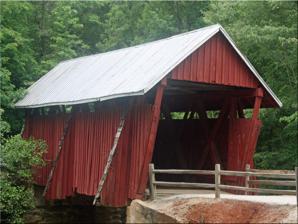
Building: Campbell's Covered Bridge
Country: United States of America
Year built: 1909
Bridge in Greenville County, South Carolina Campbell's Covered Bridge A photo of Campbell's Covered Bridge near Gowensville, South Carolina. Coordinates 35°5′9″N 82°15′51″W / 35.08583°N 82.26417°W / 35.08583; -82.26417 Carries 123 Campbell Covered Bridge Rd. Crosses Beaverdam Creek Locale Gowensville, Greenville County, South Carolina Characteristics Design Covered bridge Total length 38 ft (12 m) Width 12 ft (3.7 m) History Construction end 1909 Campbell's Covered Bridge U.S. National Register of Historic Places Show map of South Carolina Show map of the United States Location 123 Campbell Covered Bridge Rd., Gowensville, South Carolina Area less than one acre Built 1909 Architectural style Howe truss NRHP reference No. 09000483 Added to NRHP July 1, 2009 Location Campbell's Covered Bridge is a wooden covered bridge in northeastern Greenville County, South Carolina , near the small town of Gowensville , and crosses Beaverdam Creek off Pleasant Hill Road. Campbell's Covered Bridge is the last remaining covered bridge in South Carolina. It is owned by Greenville County, which closed it to motorized traffic in the early 1980s. The bridge was added to the National Register of Historic Places on July 1, 2009. History The bridge was built in 1909 by Charles Irwin Willis (1878–1966) and was named for grist mill owner Alexander Lafayette Campbell (1836–1920), who built and maintained the nearby mill for many years, portions of which remain. The Campbell bridge has been restored twice, first in 1964 by the Crescent Garden Club, and then in 1990. The land surrounding the bridge was owned by Sylvia Pittman from 1991 until 2008, when she sold 10 acres (40,000 m 2 ) to the Greenville County Recreation District. She said, "I had in mind to have a park preserve this to let everyone enjoy this like we have." The US$ 180,000 for creating the park was covered by state and county grants. Structure The Campbell's bridge is 38 feet (12 m) long and 12 feet (3.7 m) wide. It was constructed in the relatively rare four-span, Howe truss design and features vertical iron rods and diagonal pine timbers. References